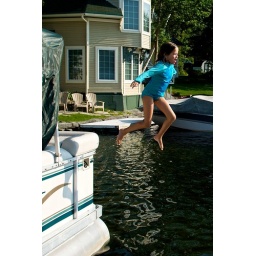
fish girl jumps in